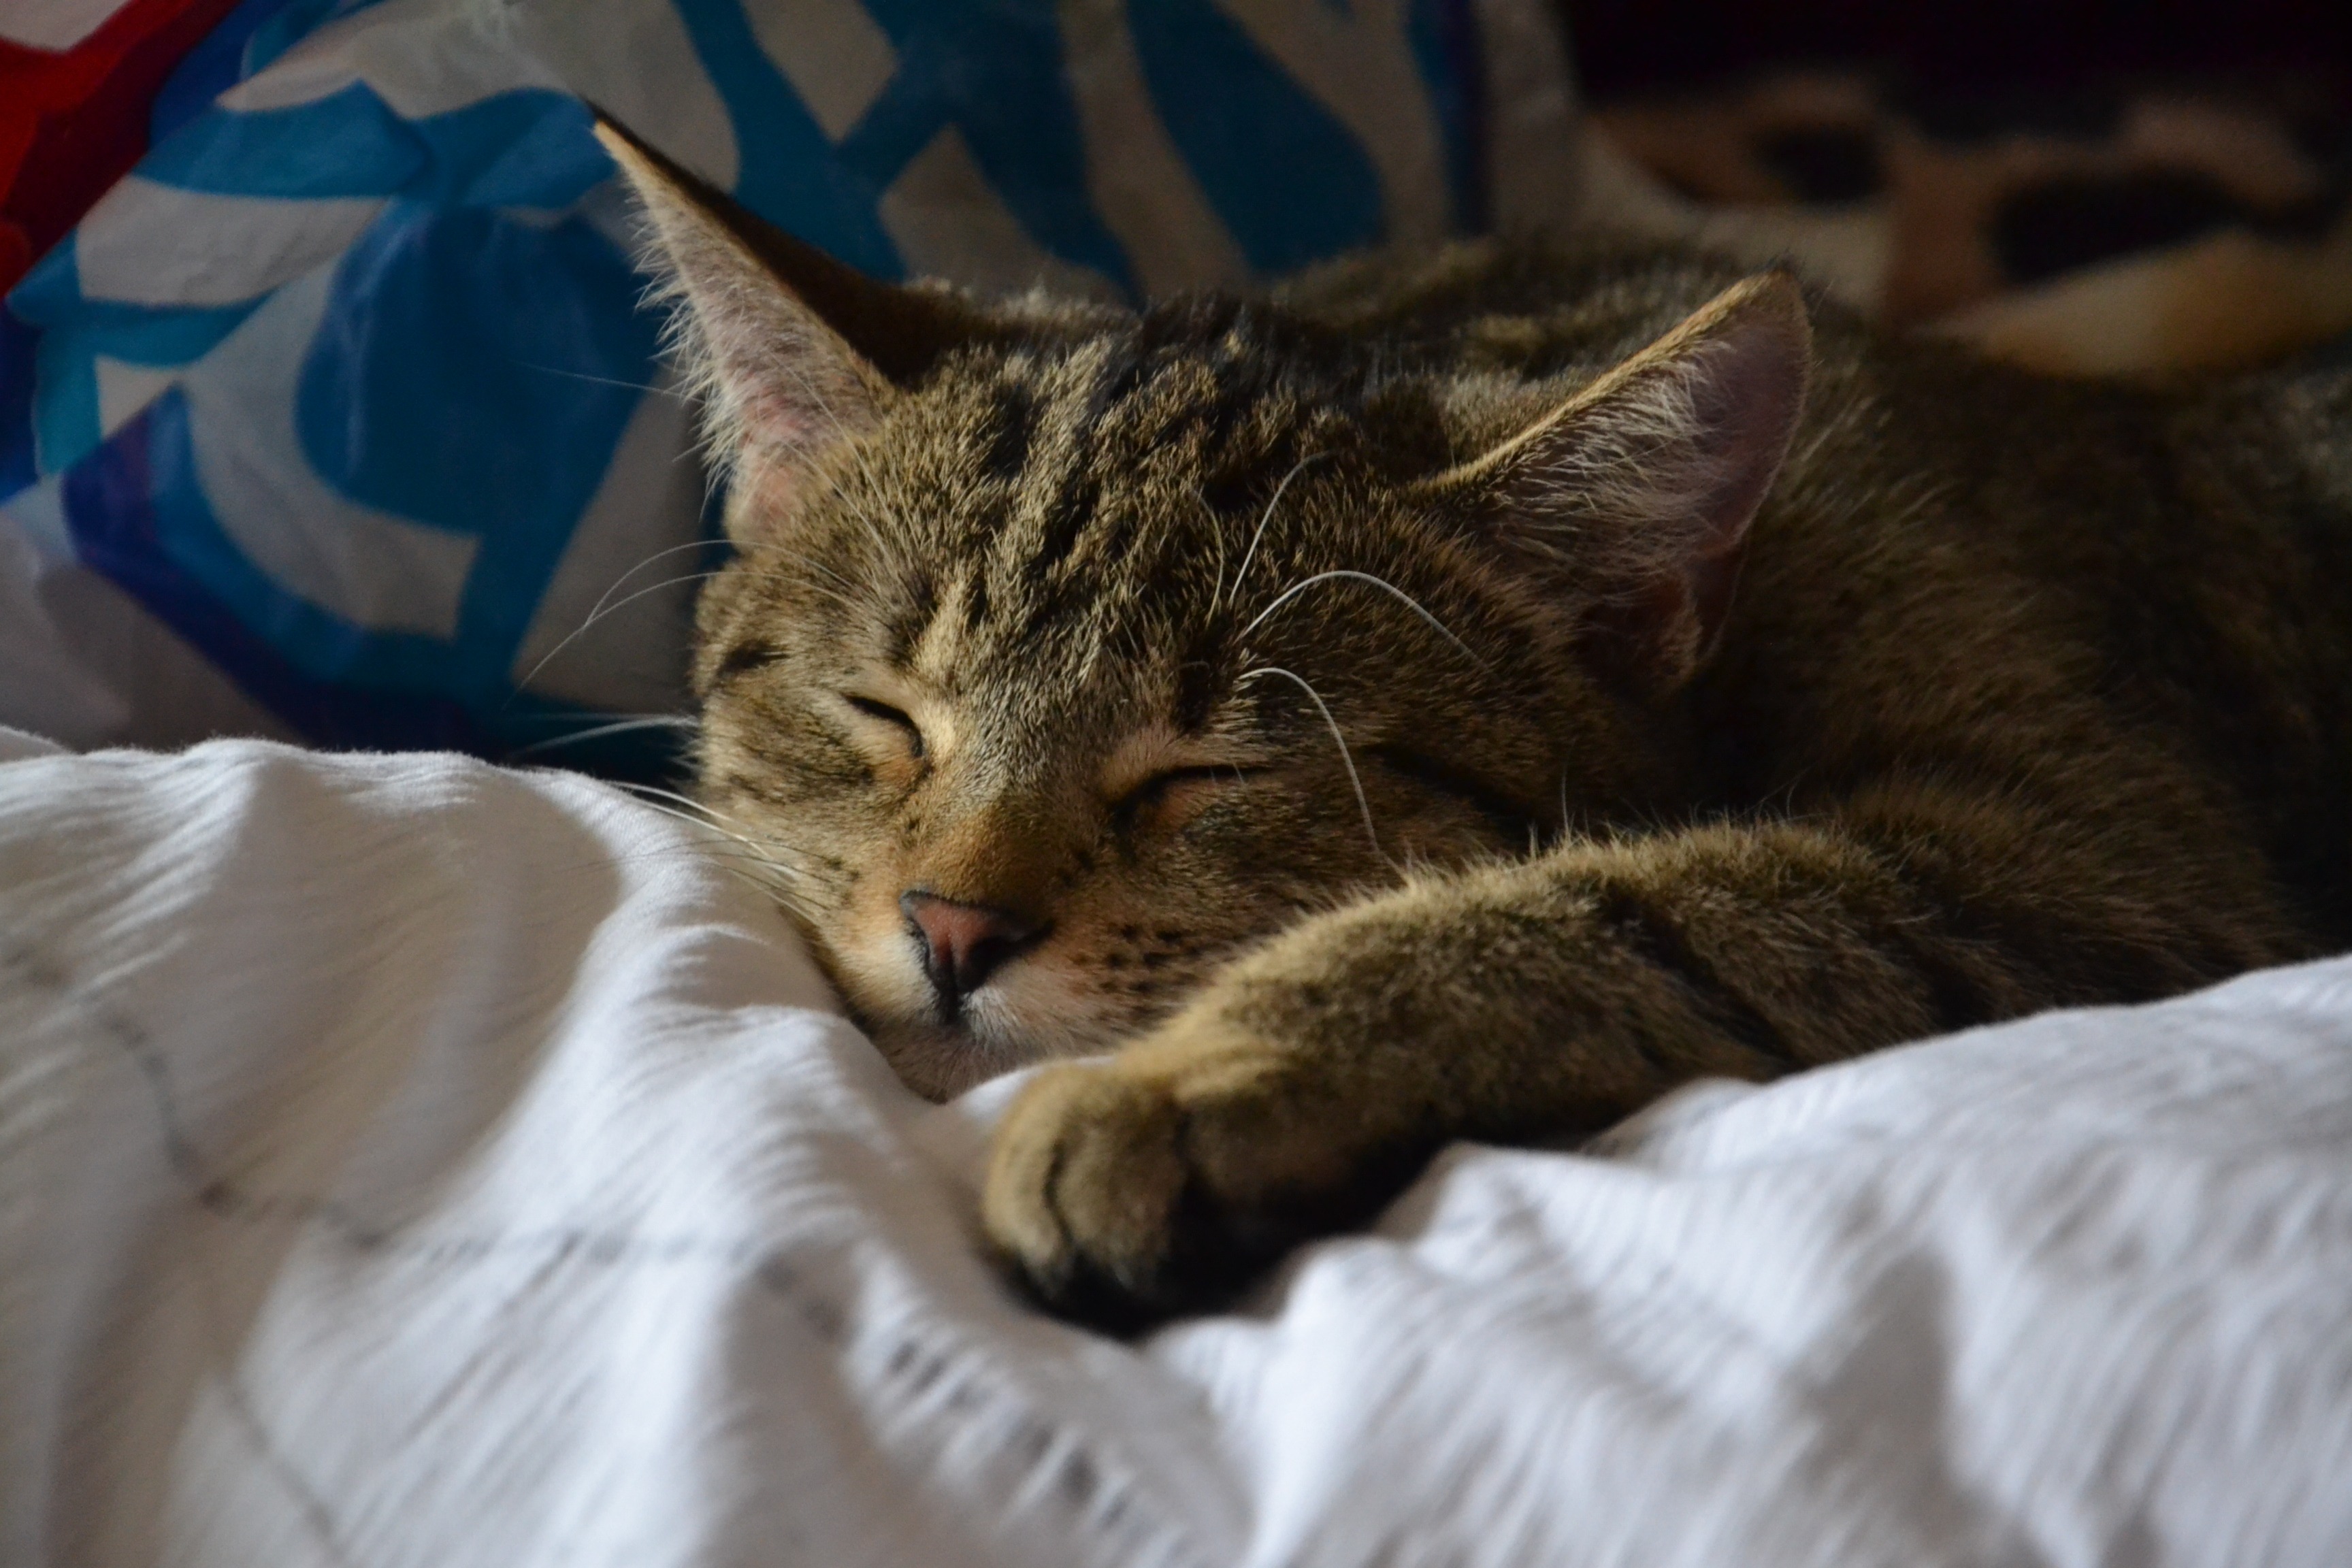
animal, fur, kitten, cat, mammal, rest, fauna, close up, nose, whiskers, animals, vertebrate, tomcat, a young kitten, charming, tabby cat, european shorthair, laziness, small to medium sized cats, cat like mammal, domestic short haired cat